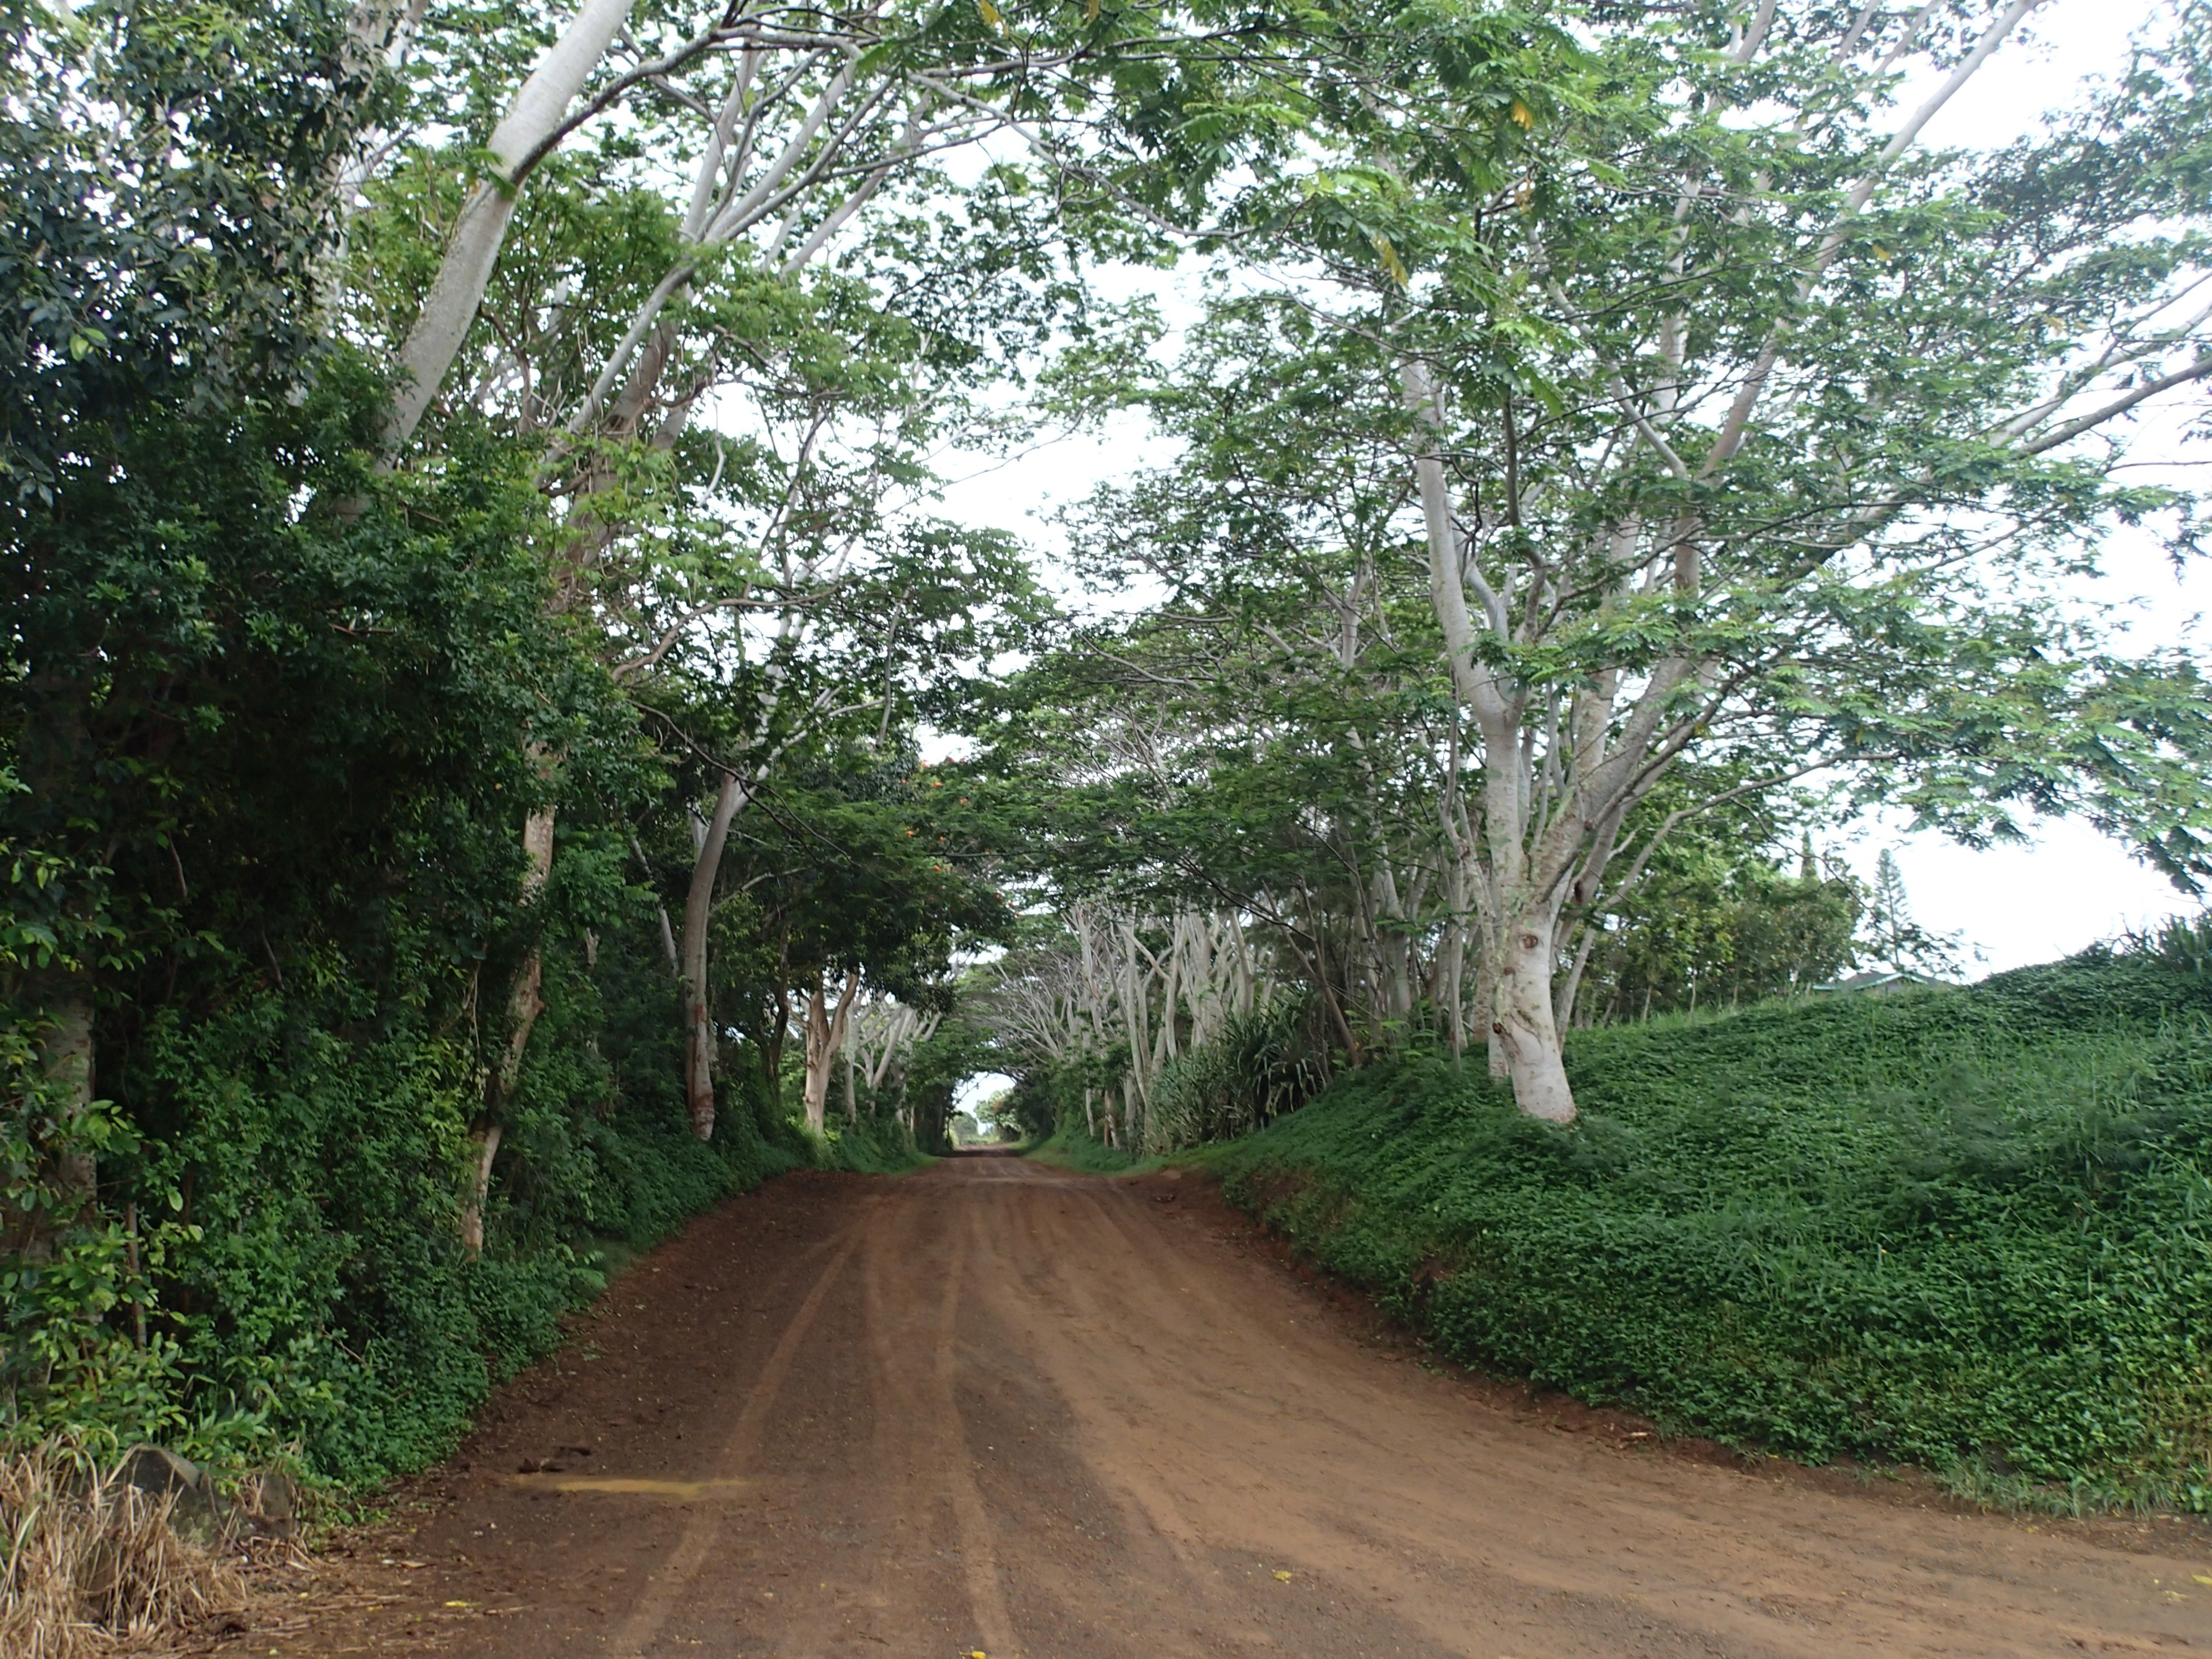
tree, forest, road, trail, dirt road, jungle, soil, infrastructure, plantation, woodland, habitat, rural area, natural environment, woody plant